List of historical markers of the Philippines in Zamboanga Peninsula

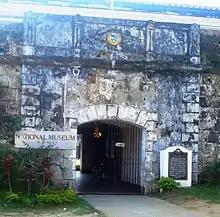
Main entrance of Fort Pilar with the historical marker in Zamboanga City

This list of historical markers installed by the National Historical Commission of the Philippines (NHCP) in Zamboanga Peninsula (Region IX) is an annotated list of people, places, or events in the region that have been commemorated by cast-iron plaques issued by the said commission. The plaques themselves are permanent signs installed in publicly visible locations on buildings, monuments, or in special locations.